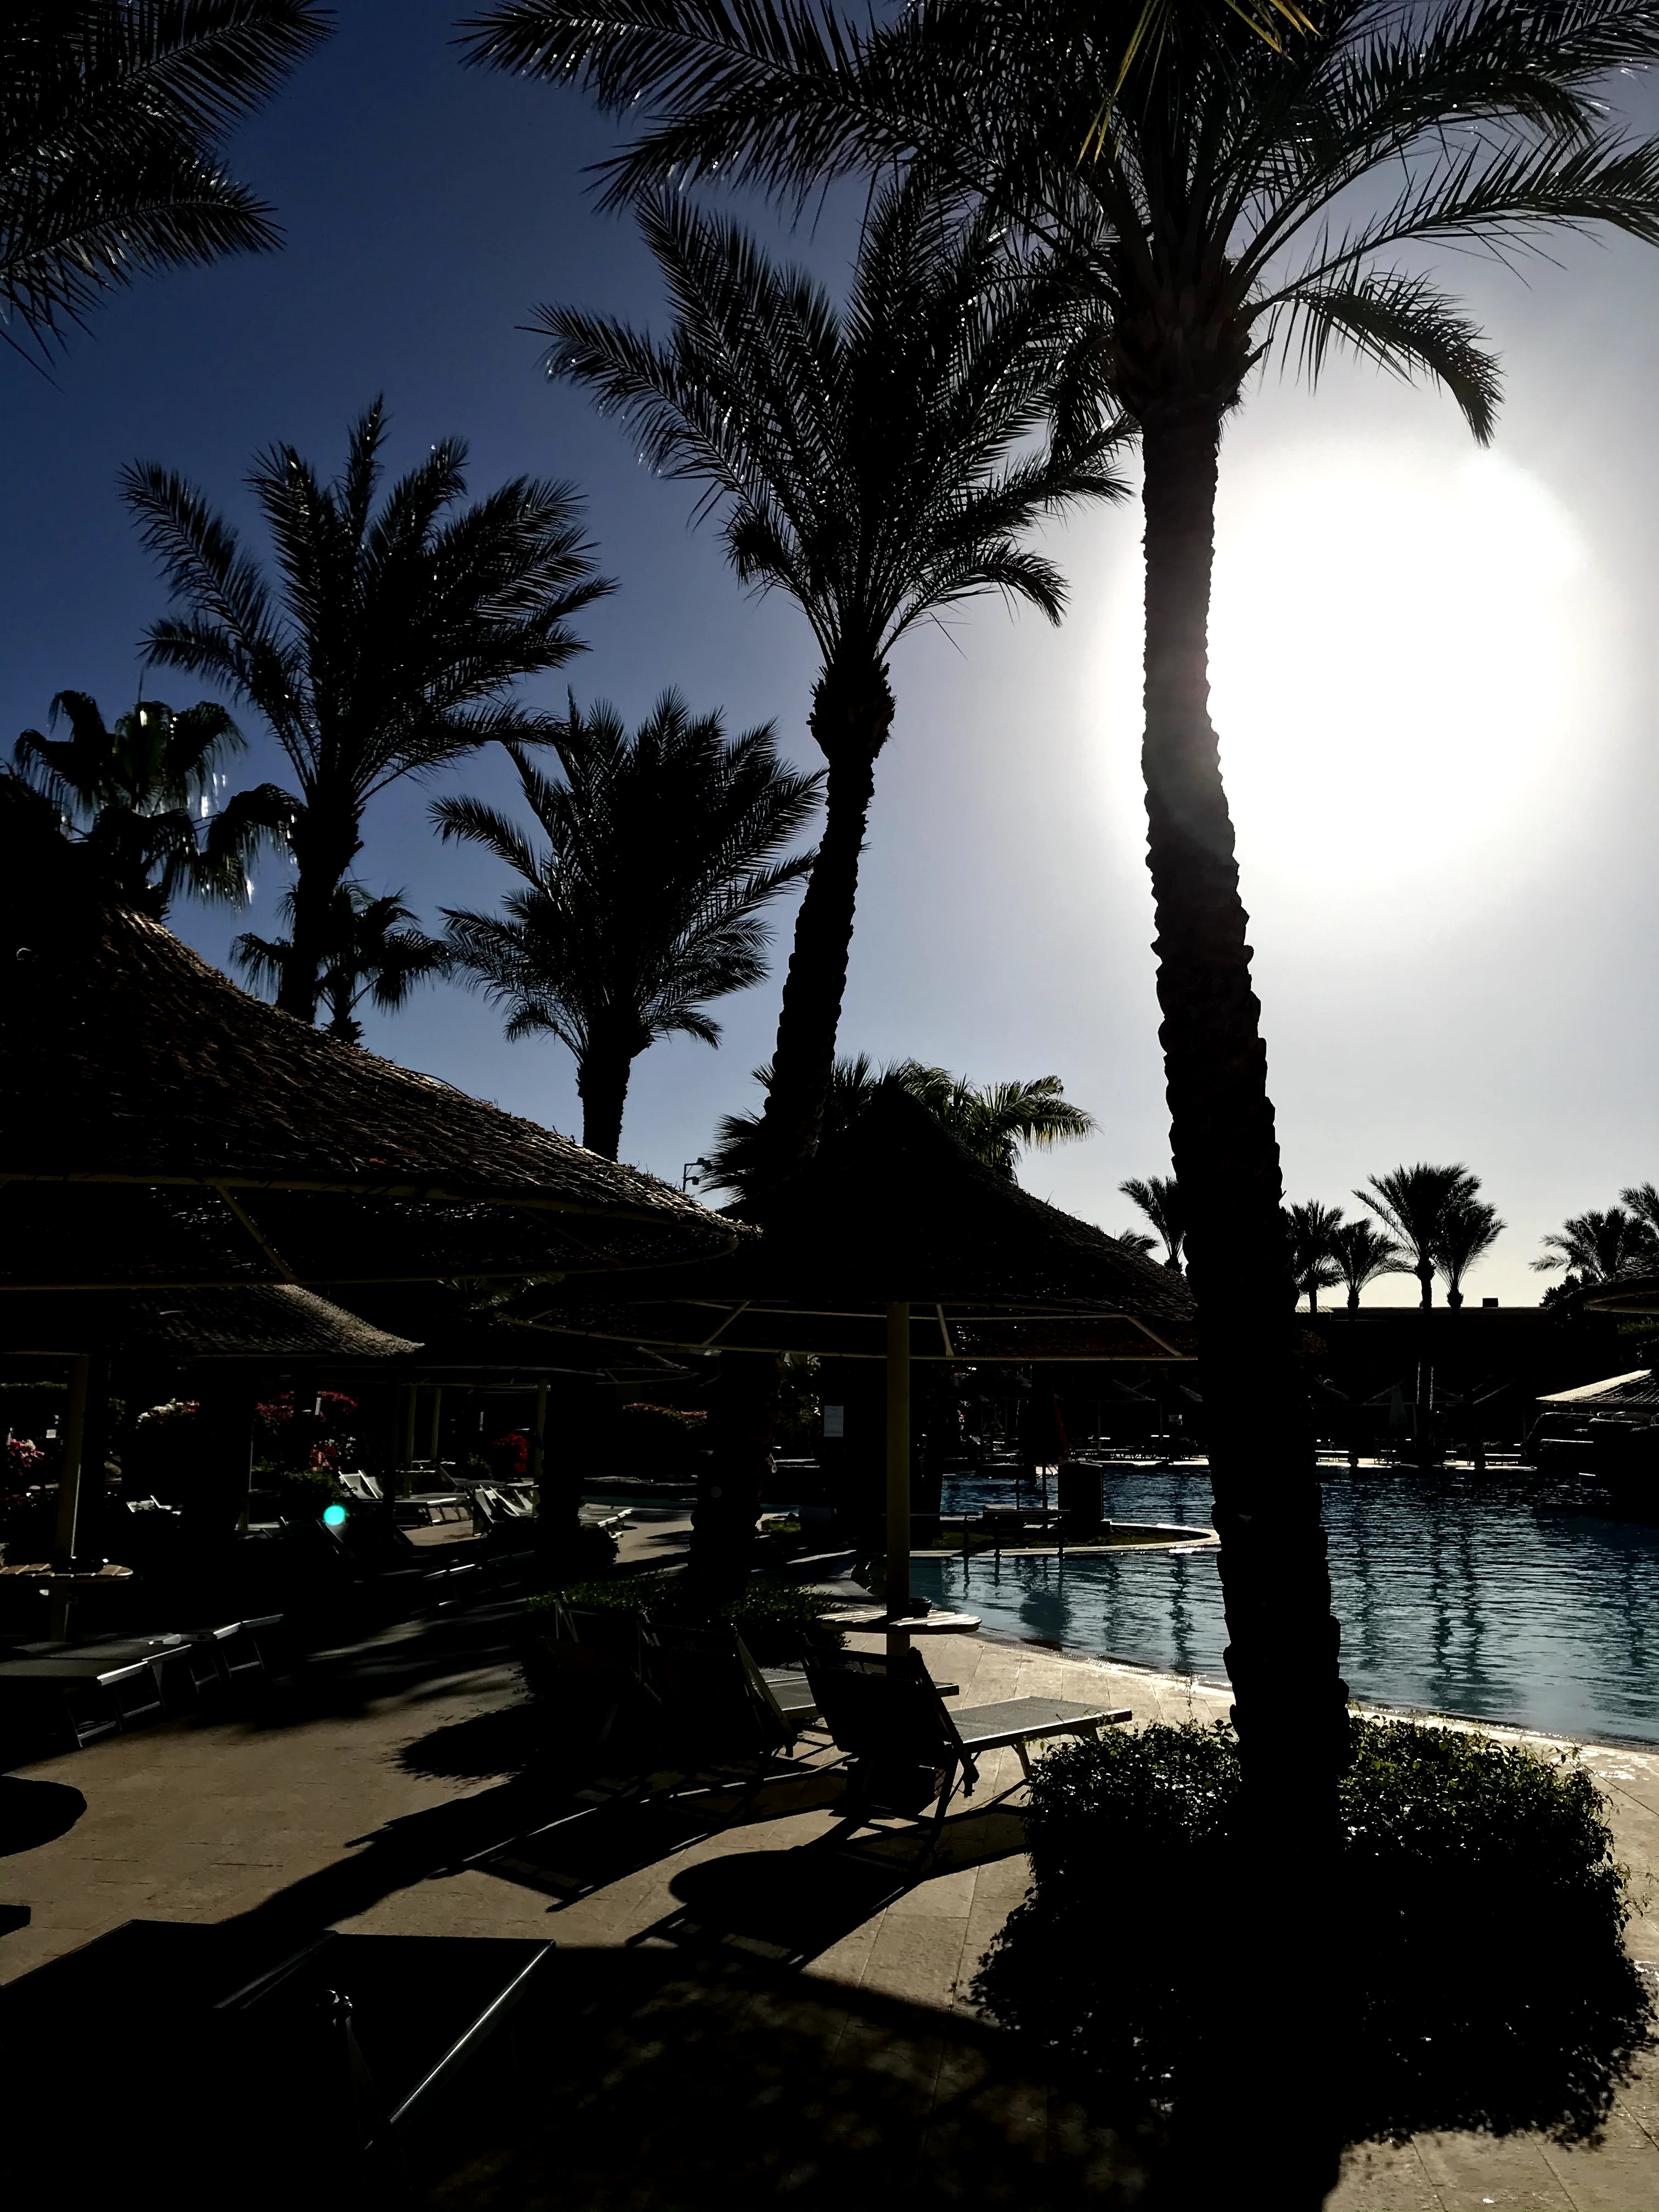
wood, nature, plant, sky, flower, wind, tropical, botany, blue sky, coconut trees, flowering plant, date palm, woody plant, palm family, palm trees pictures, building, water, tree, lighting, arecales, house, landscape, Tints and shades, shade, palm tree, resort town, attalea speciosa, swimming pool, beach, horizon, travel, leisure, tropics, outdoor furniture, city, resort, caribbean, tourism, Desert Palm, ocean, vacation, evening, mixed use, eco hotel, coast, monochrome, sea, elaeis